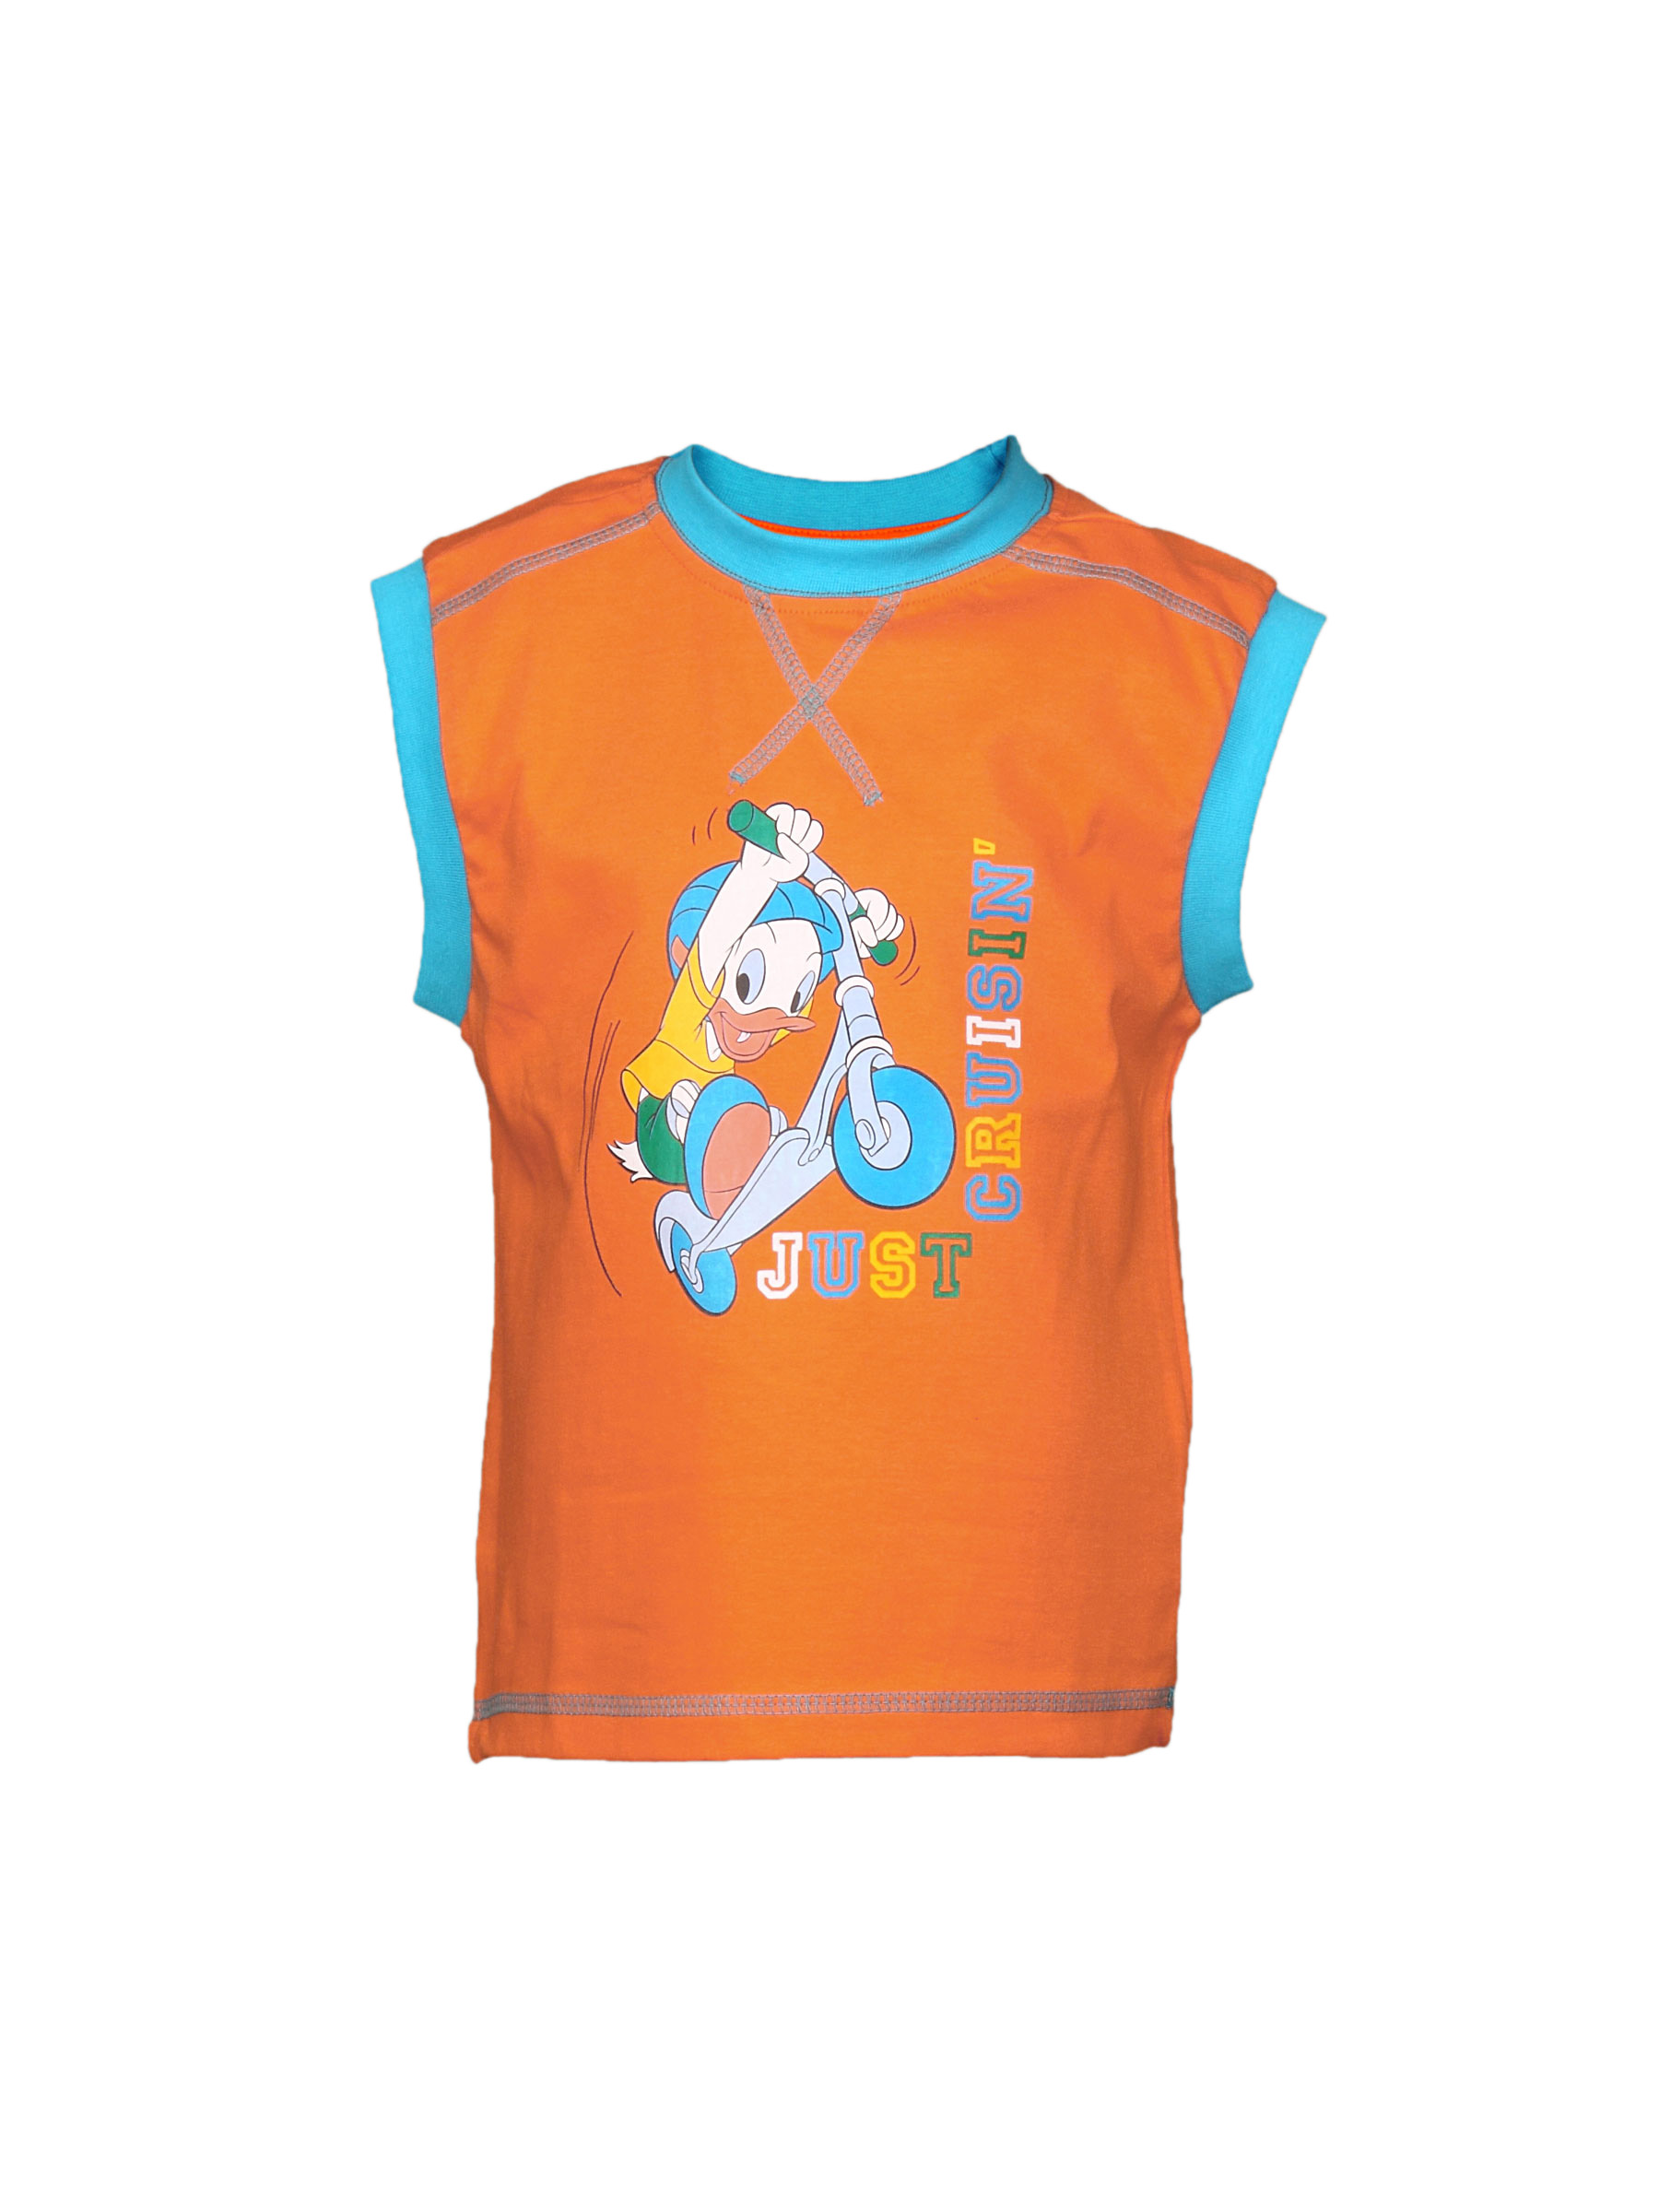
Disney Kids Boy's Orange Just Cruising Kidswear
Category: Apparel / Topwear / Tshirts
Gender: Boys
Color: Orange
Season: Summer 2011
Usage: Casual